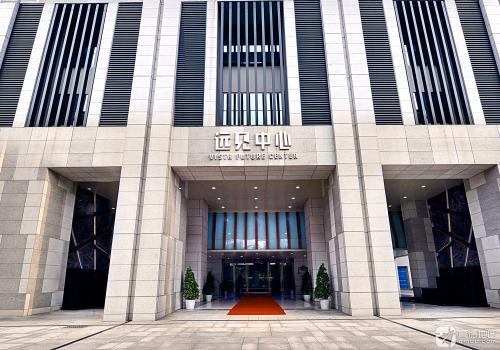
地标名称：远见中心
所在城市：重庆市·渝中区